Ağrı

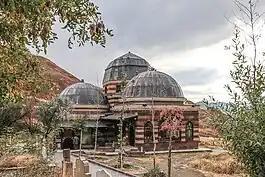
Tomb of Ehmede Khani

Shah Ismail founded the Safavid state in 1501 and conquered Ağrı and its surroundings in his eastern Anatolian campaign in 1503. With the Battle of Chaldiran in 1514, the city under Safavid control came under Ottoman rule. In the 17th century, the famous Kurdish astronomer, geographer, philosopher and Islamic scholar Ehmede Xani came to this city. He received education in the Beyazıt Palace and developed his ideas there.